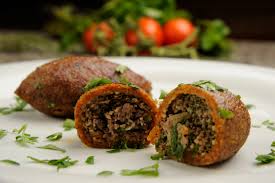
Yemek: icli_kofte